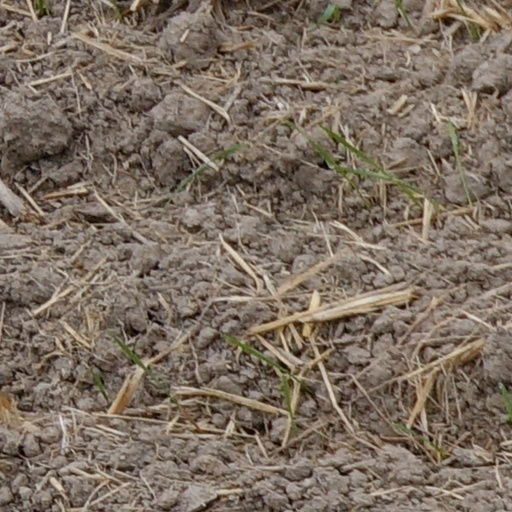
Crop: wheat